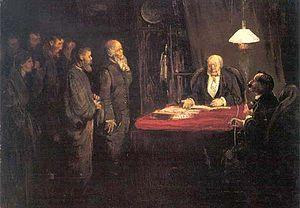
Theodor Severin Kittelsen, était un peintre, dessinateur et illustrateur norvégien.